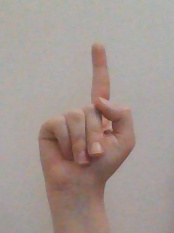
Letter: bb